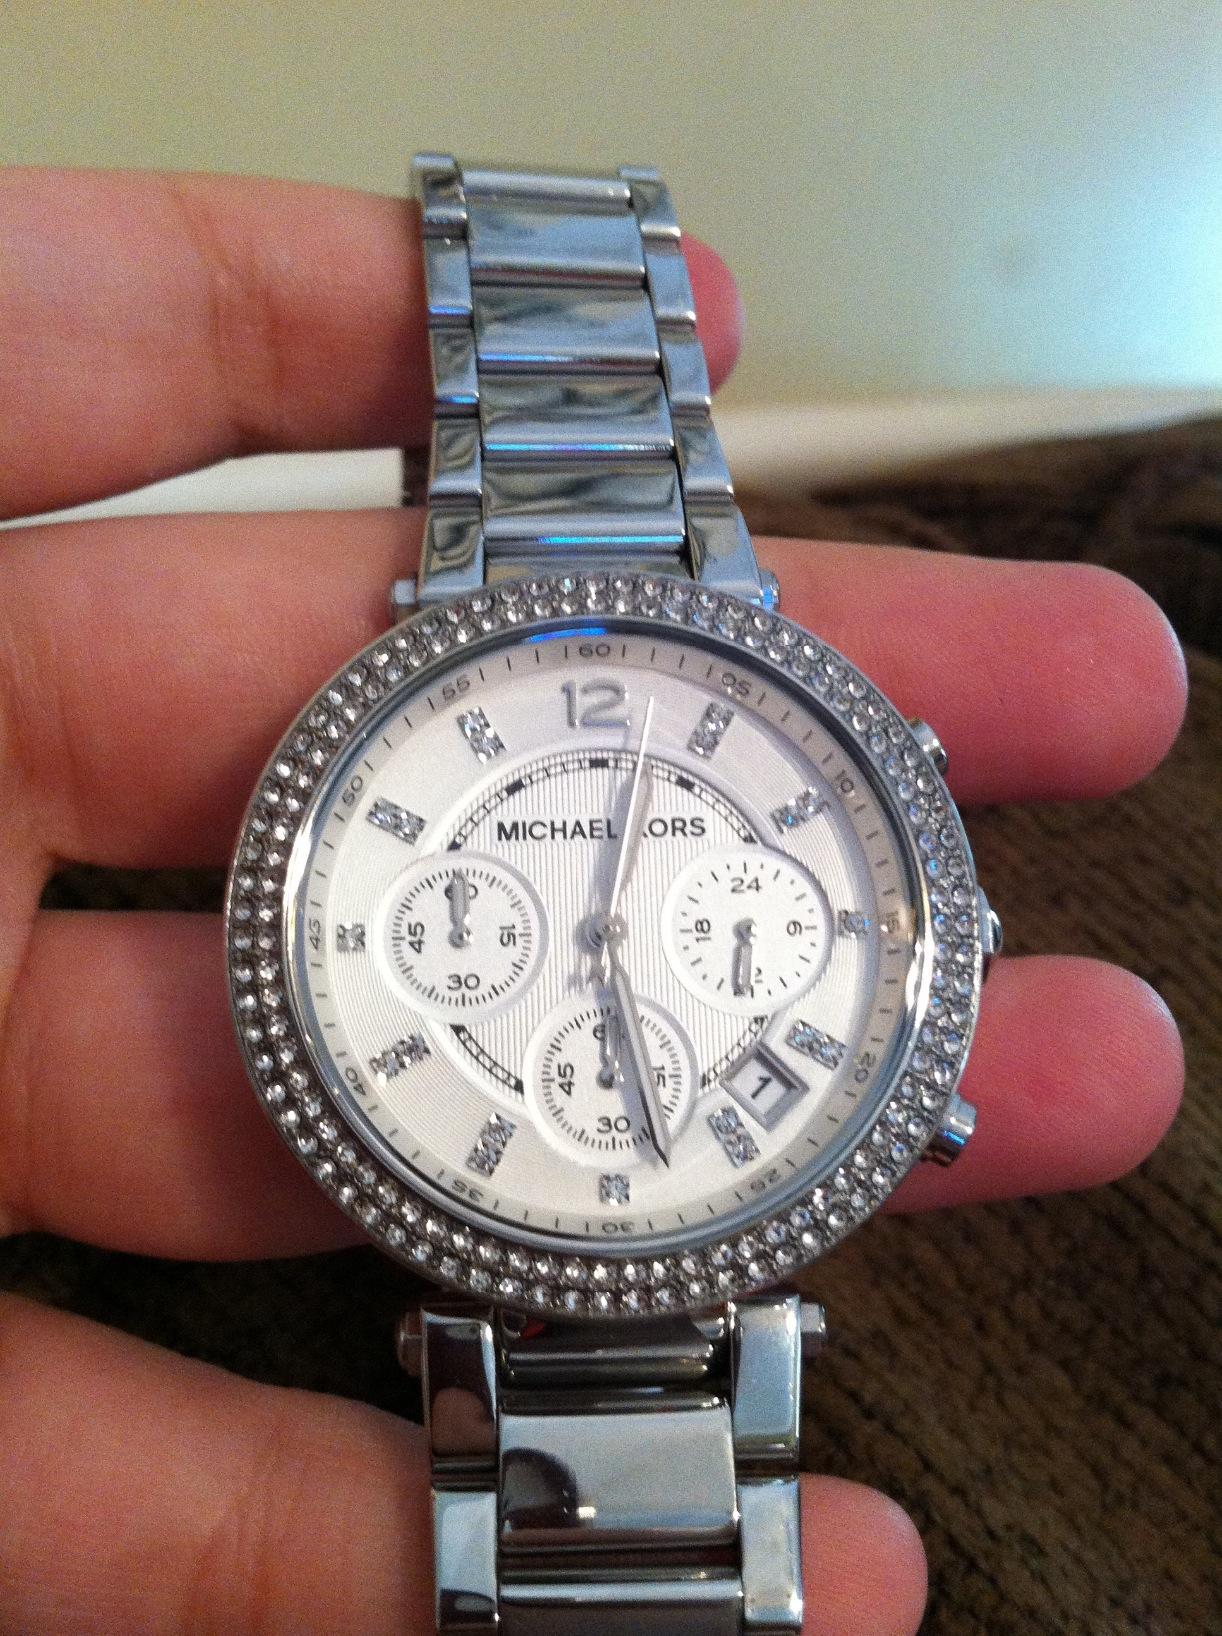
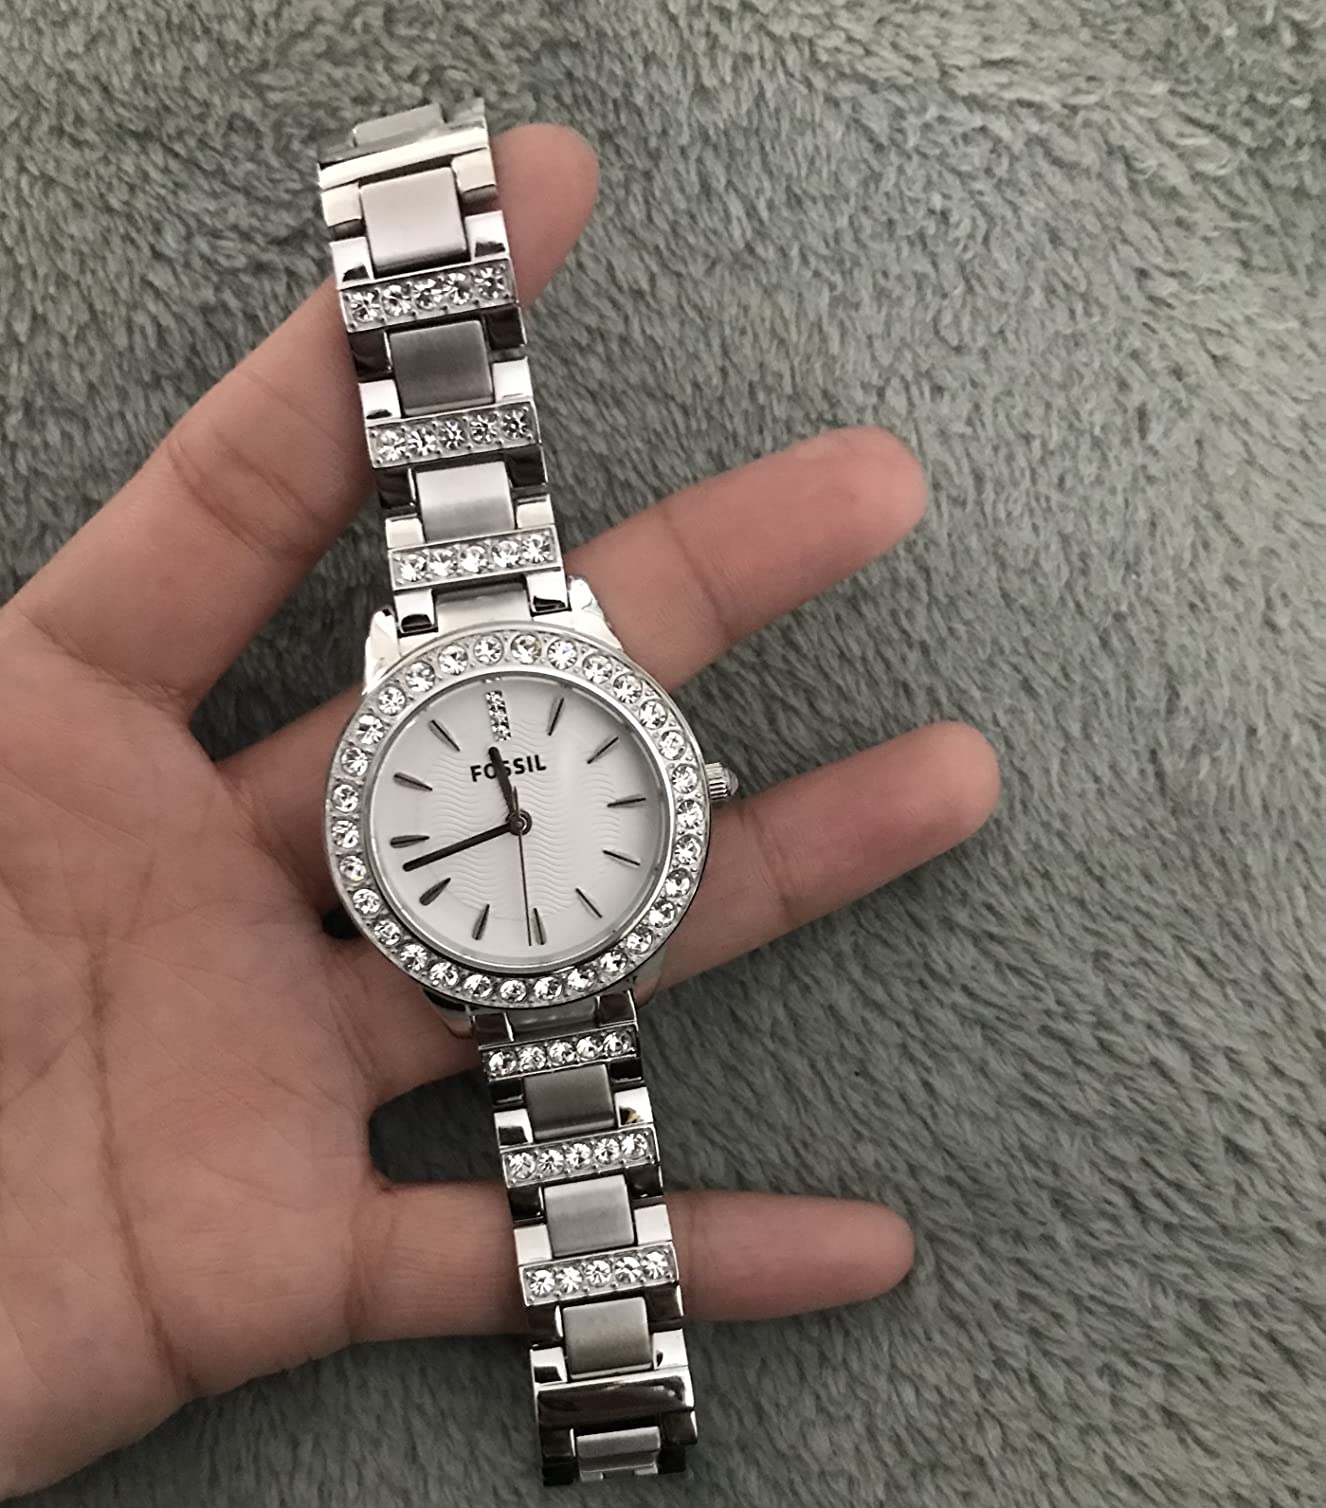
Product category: accessories_watch
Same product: no